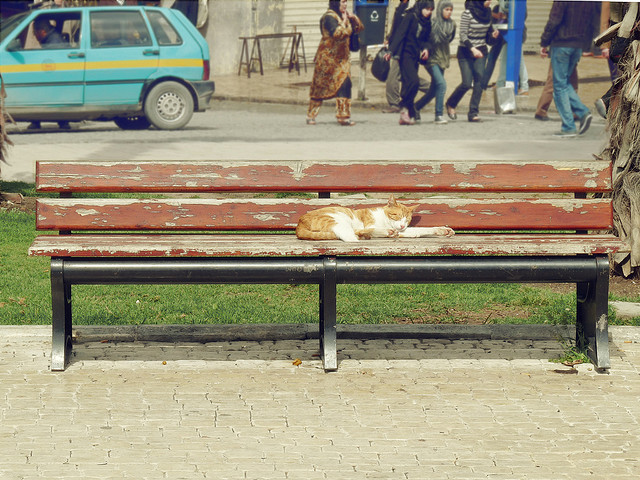
user: Given an image and a question. Answer the question in a short answer. Question: Is the animal on the bench a predator or prey? Short Answer:
assistant: predator